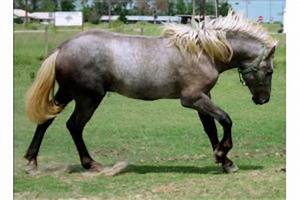
Label: cavallo